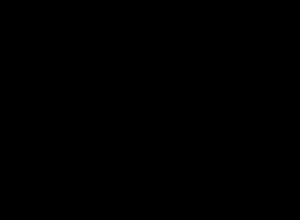
Svensk (sprog) / Lydlære
Vokaler i svensk
Svensk er et østnordisk sprog som tales af omkring 9.500.000 mennesker først og fremmest i Sverige, på Åland og i dele af Finland.